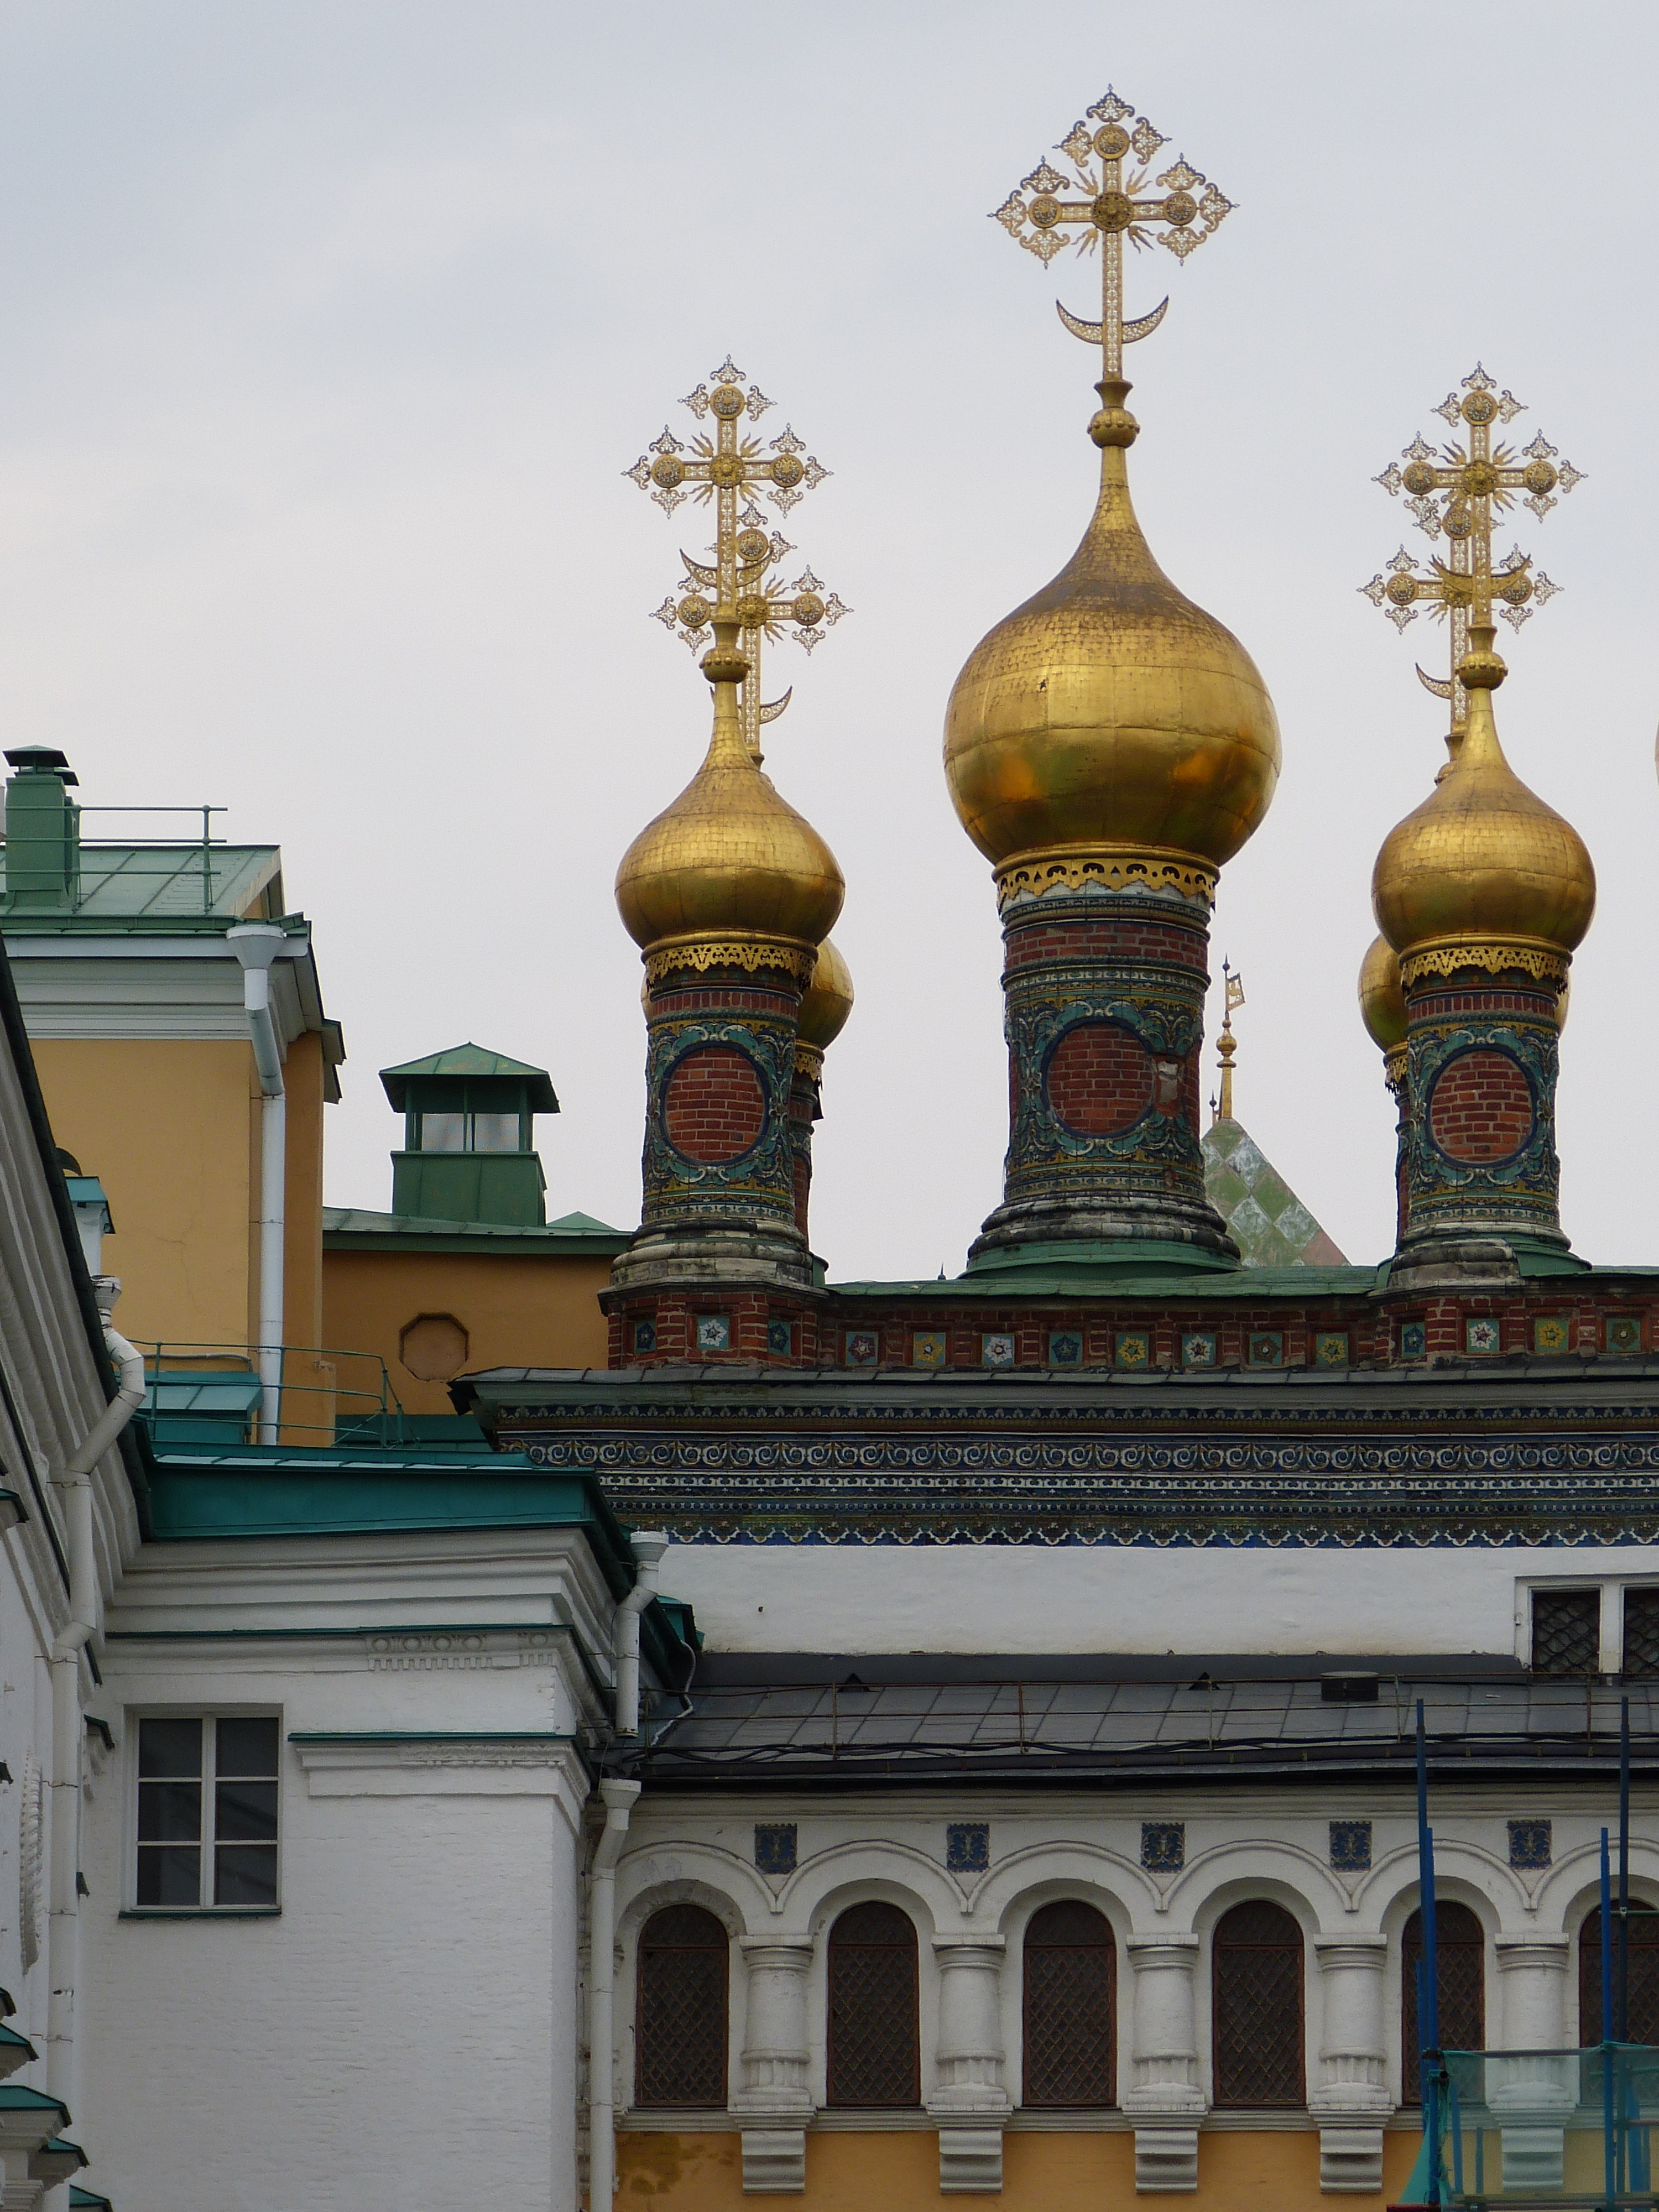
architecture, building, palace, monument, statue, column, landmark, church, cathedral, cross, place of worship, places of interest, old town, capital, gold, temple, shrine, moscow, orthodox, dome, russia, historically, kremlin, ancient history